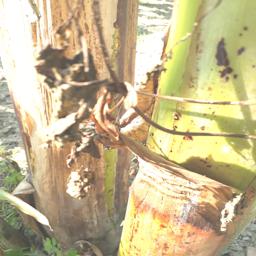
Label: PSEUDOSTEM WEEVIL